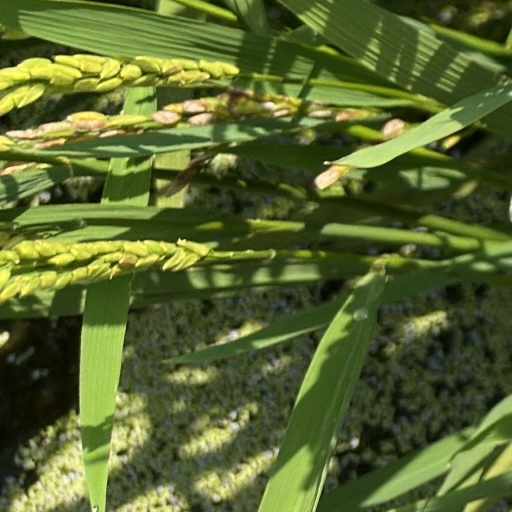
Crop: rice